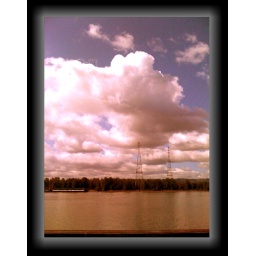
Talk about golden water...the mighty Columbia and the sky above